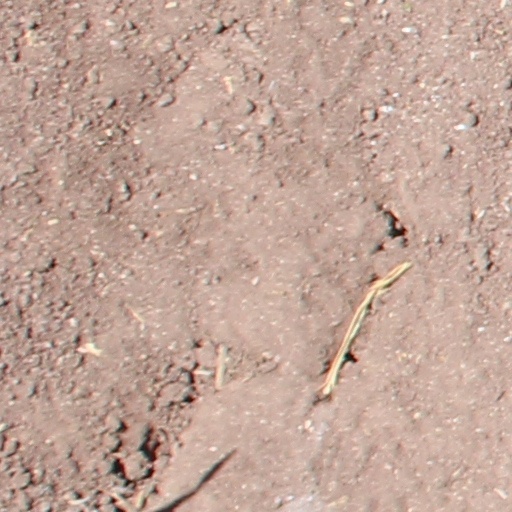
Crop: wheat